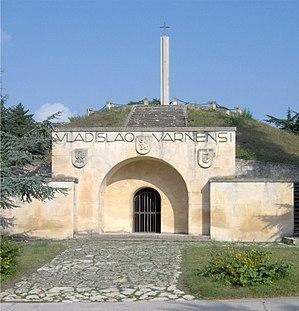
Varna est une ville de l'est de la Bulgarie, au bord de la mer Noire. Deuxième ville du pays par sa population, elle compte 395 488 habitants au recensement de 2018.